USS America (CV-66)

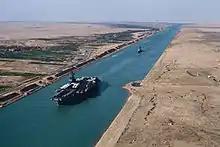
"America" transiting the Suez canal, 1981.

"America" departed Norfolk Naval Shipyard on 16 October 1975 for local operations off the Virginia Capes and, after a few weeks in Norfolk, departed Hampton Roads for Cuban waters and refresher training.